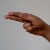
The image shows a hand gesture representing the letter 'H' in Indian Sign Language.